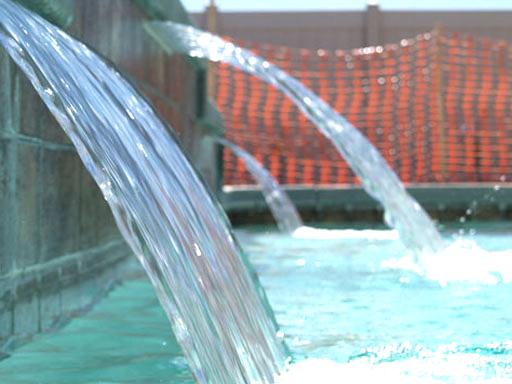
Material: water